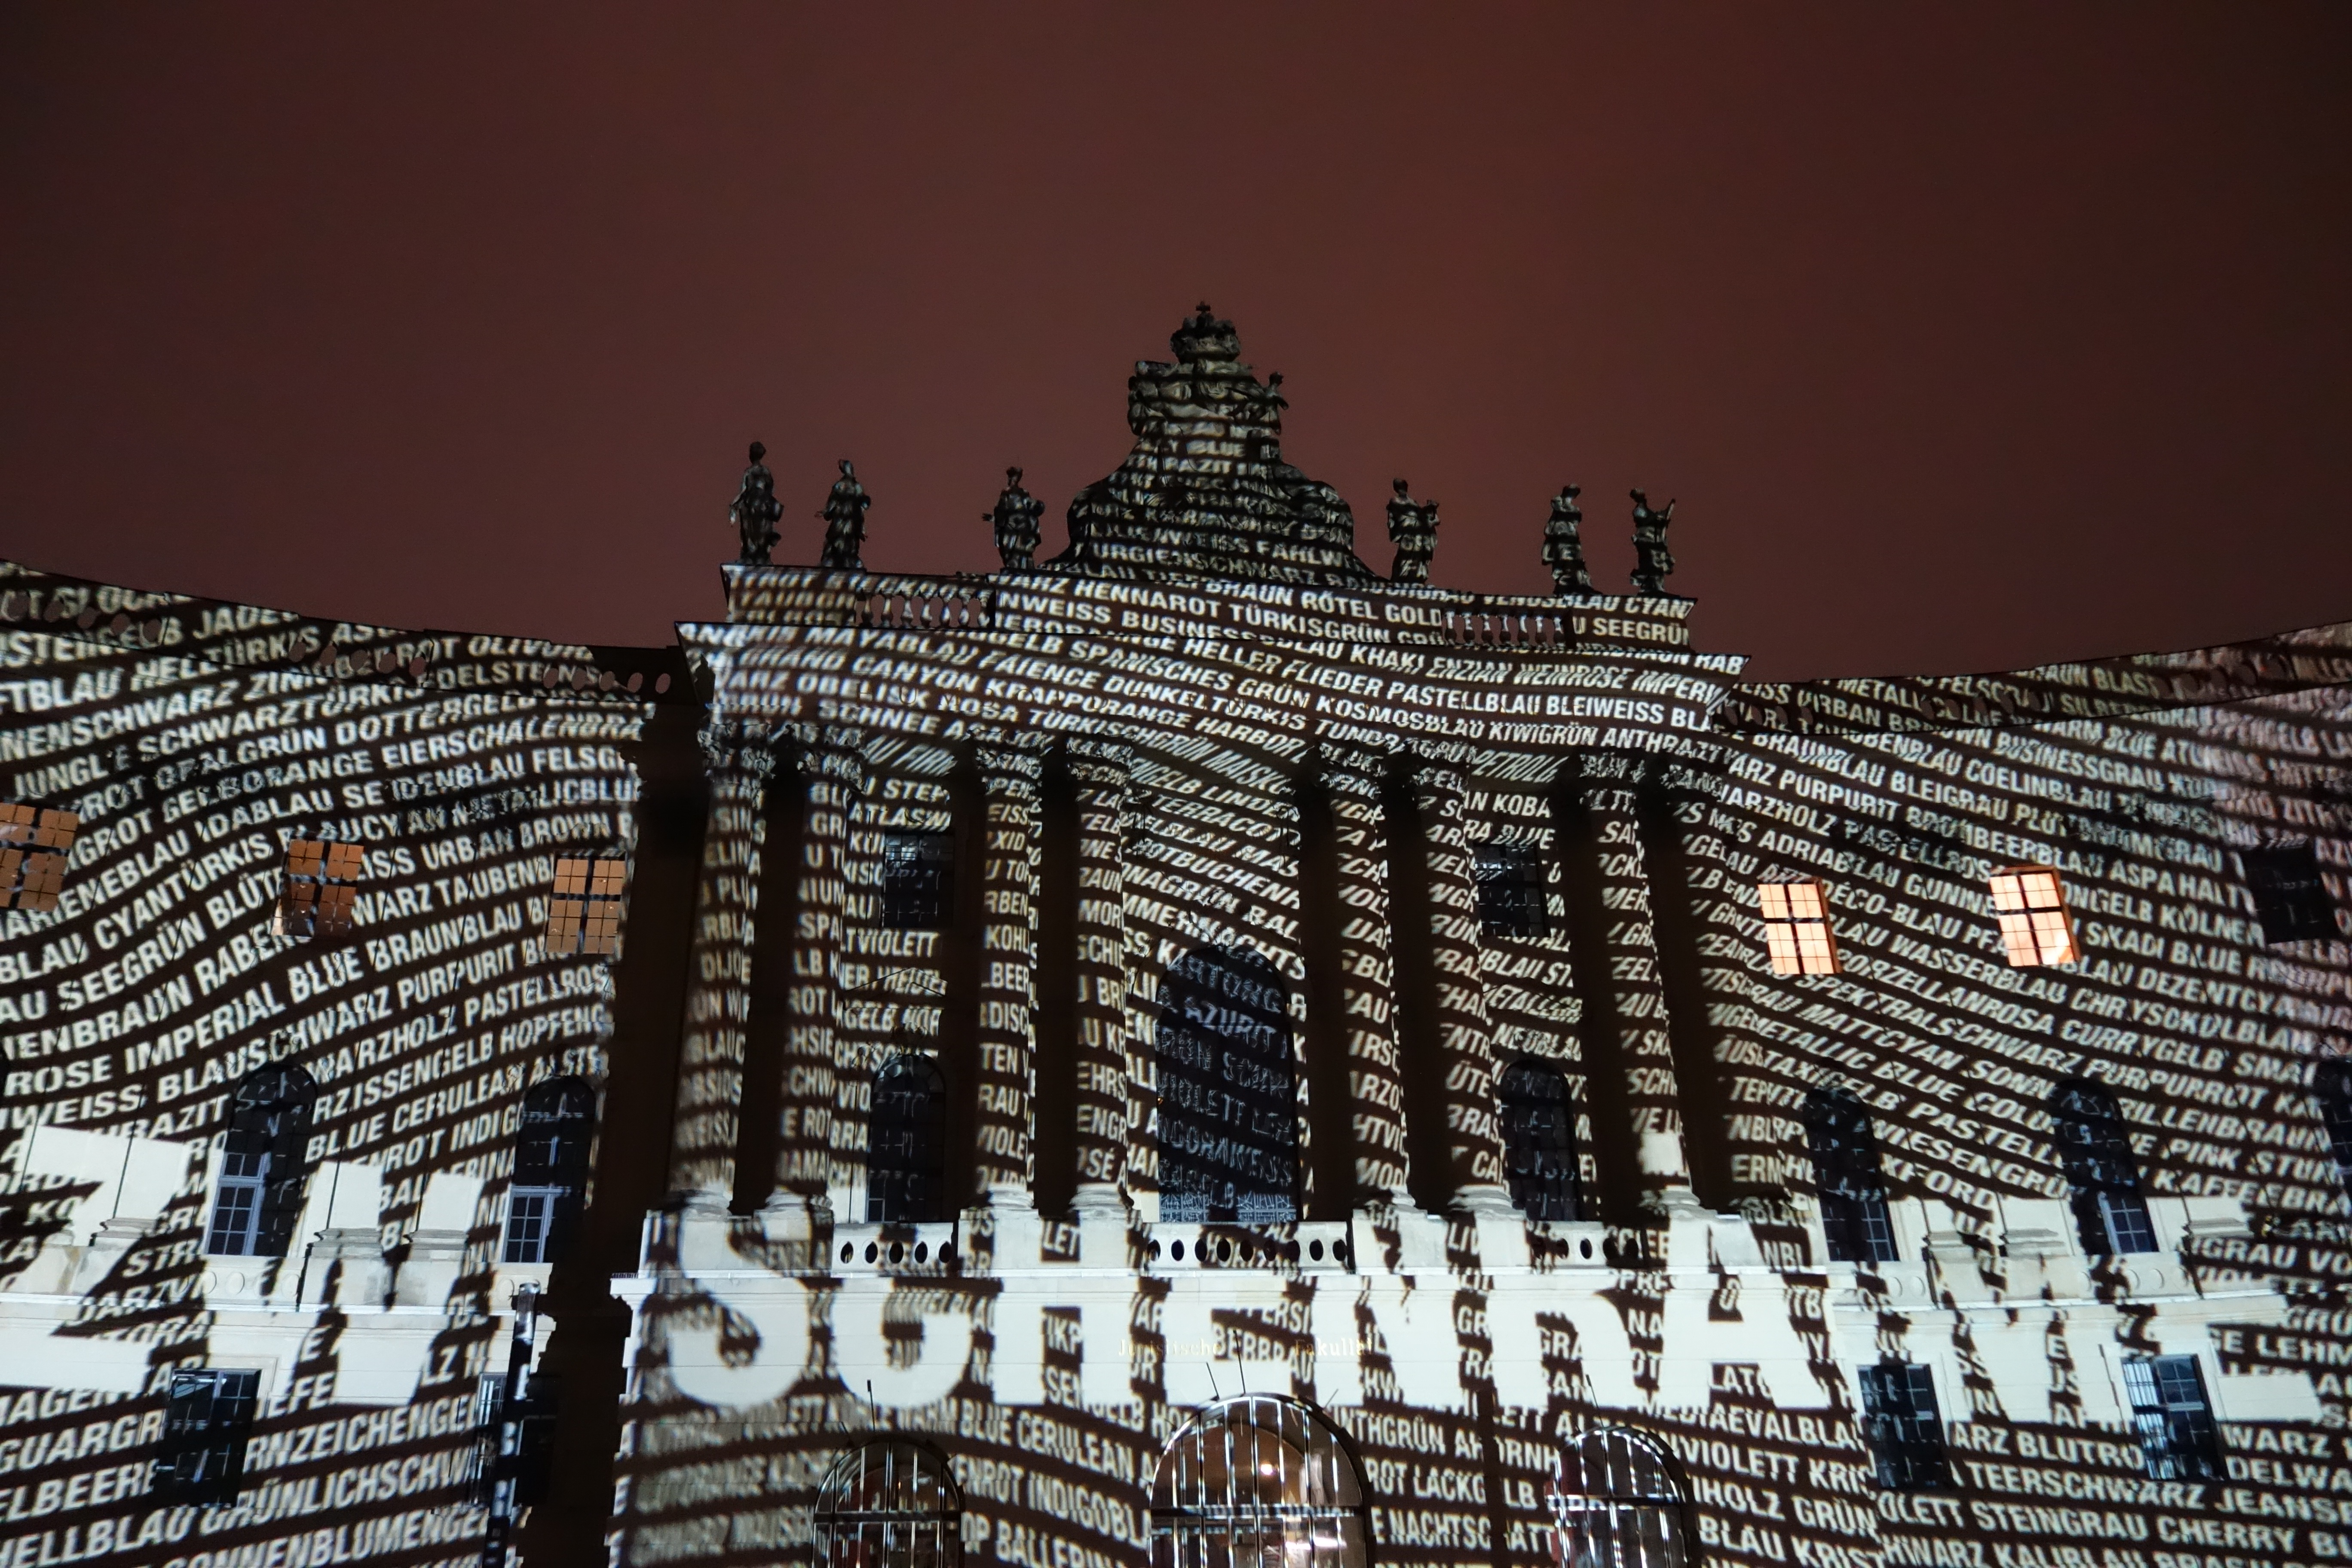
light, architecture, skyline, night, city, skyscraper, wall, cityscape, reflection, landmark, temple, berlin, culture, shape, illumination, metropolis, city of lights, urban area, ancient history, human settlement